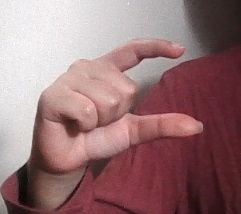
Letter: dal